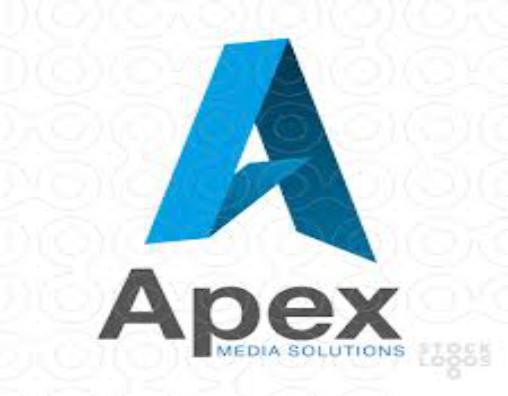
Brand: Apex
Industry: Others